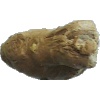
Label: ginger_root